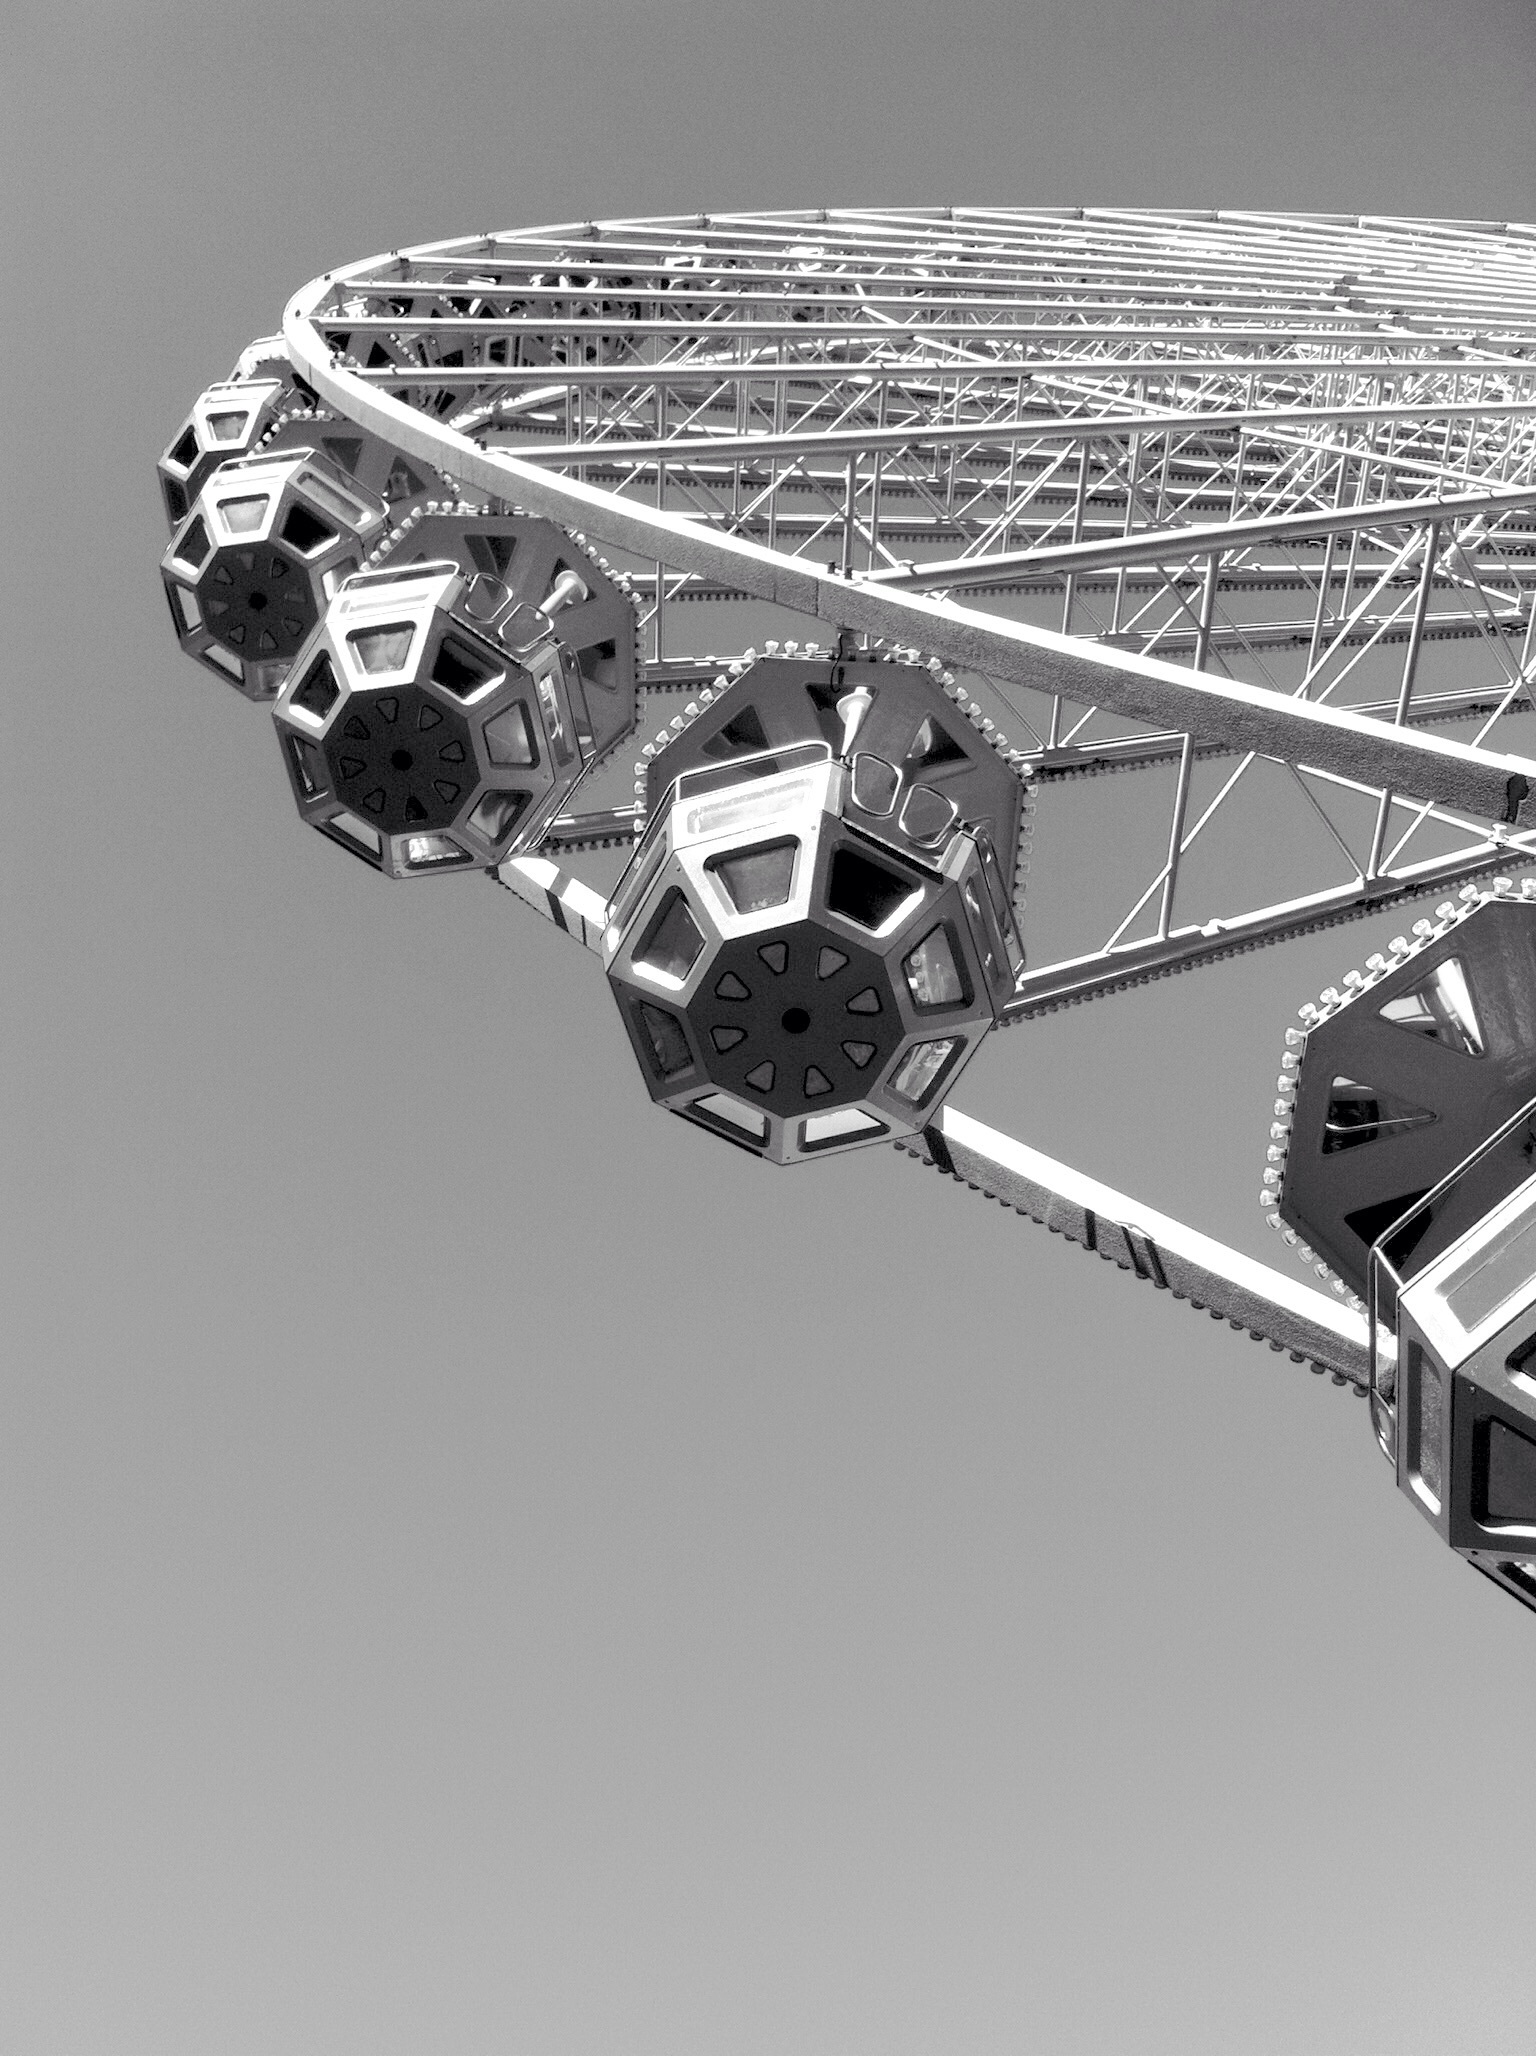
wing, black and white, vehicle, ferris wheel, lyon, place bellecour